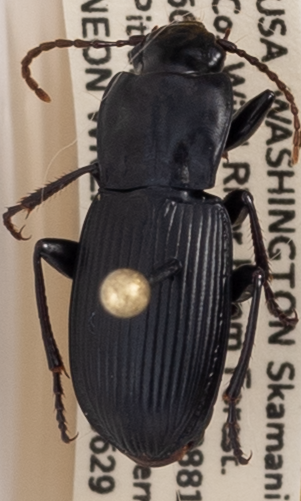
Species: Pterostichus herculaneus
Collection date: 2021-06-29
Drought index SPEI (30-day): -0.8
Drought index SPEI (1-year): -0.9
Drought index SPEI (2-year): -1.28